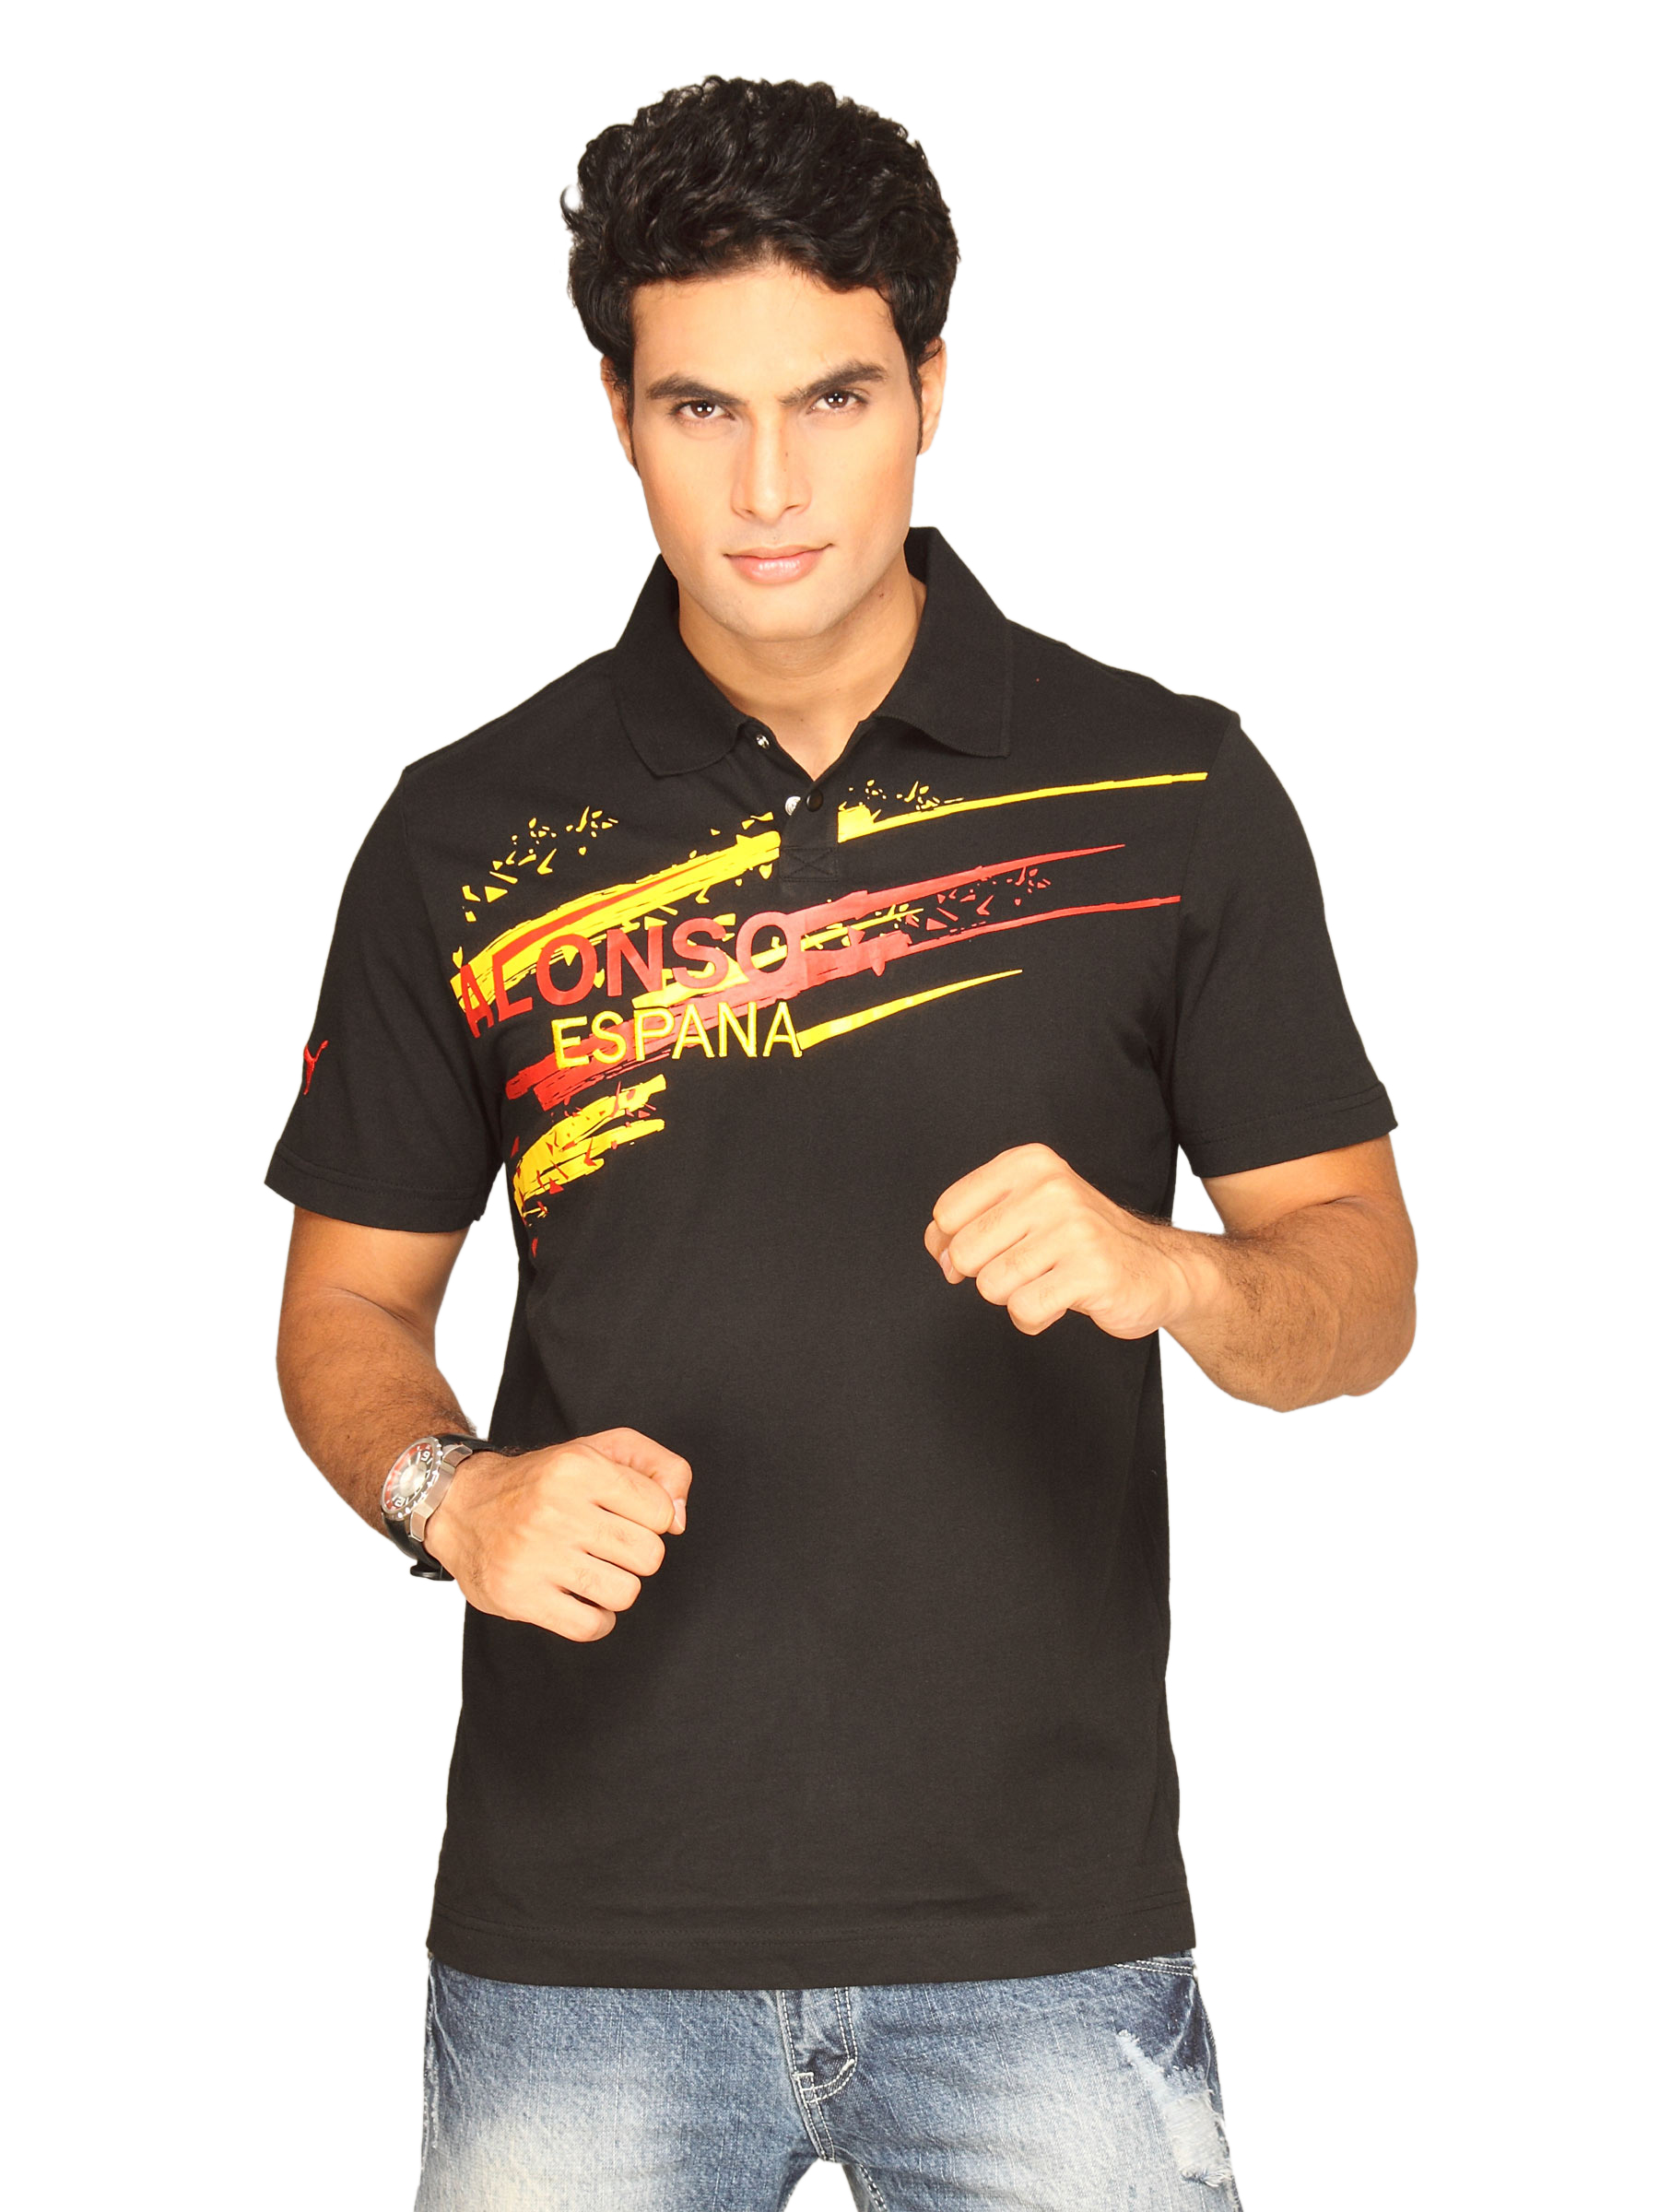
Puma Men's Alonso Lifestyle Polo Black T-shirt
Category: Apparel / Topwear / Tshirts
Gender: Men
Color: Black
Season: Summer 2011
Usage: Sports